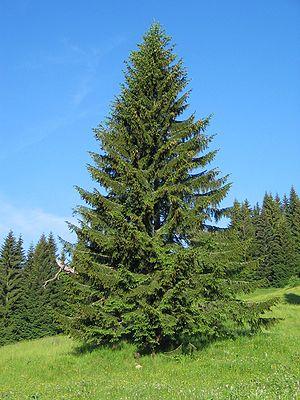
Les Alpes sont une chaîne de montagnes qui s'étend en Europe, recouvrant la frontière nord de l'Italie, le Sud-Est de la France, Monaco, la Suisse, le Liechtenstein, l'Autriche, le Sud de l'Allemagne et la Slovénie.
Beaufort est l'appellation d'origine d'un fromage au lait cru de vache, à pâte pressée cuite, élaboré en Savoie en France. La production du lait et sa transformation s'effectuent dans une aire comprenant la région du Beaufortain d'où il tire son nom. Il est formé en meule à talon légèrement concave. L'appellation beaufort est préservée commercialement via une Appellation d'origine protégée.
La tome des Bauges est un fromage au lait de vache produit en France. Elle doit son nom au massif des Bauges.